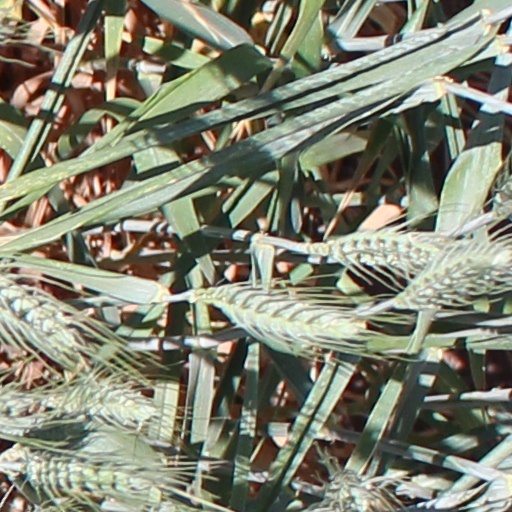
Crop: wheat